Buffet

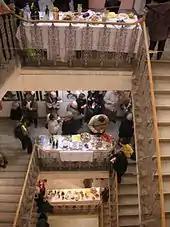
A small cold buffet at an art school exhibition

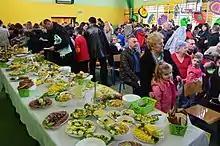
Easter celebration buffet at a school in Poland: Head cheese, boiled eggs, sausage, deviled eggs, rye bread, and stuffed eggs

There are many different ways of offering diners a selection of foods that are called "buffet" style meals. Some buffets are "single pass only", but most buffets allow a diner to first take small samples of unfamiliar foods, and then to return for more servings if desired. To avoid misunderstandings in commercial eating establishments, the rules and charges are often posted on signs near the buffet serving tables.